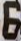
Number: 6